Aberthaw Low Level railway station

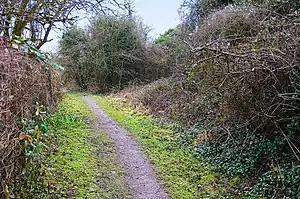
Former site of the station

Aberthaw Low Level railway station was the Taff Vale Railway station which served East Aberthaw, located near the north shore of the Bristol Channel in the Welsh county of Glamorgan.